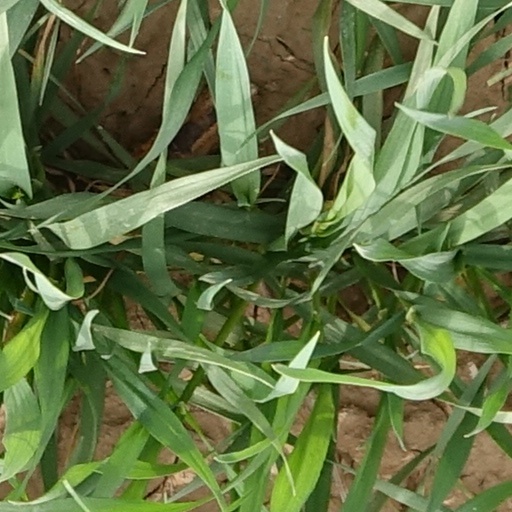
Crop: wheat